Dalkey Island

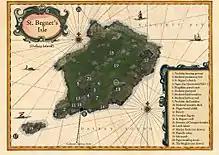

Dalkey Island is home to a colony of seals which has greatly expanded in recent years. Rabbits and a herd of wild goats live on the island also. Birdwatch Ireland have established a colony of Roseate Terns on Maiden Rock just north of the Island and Ireland holds most of the European population.